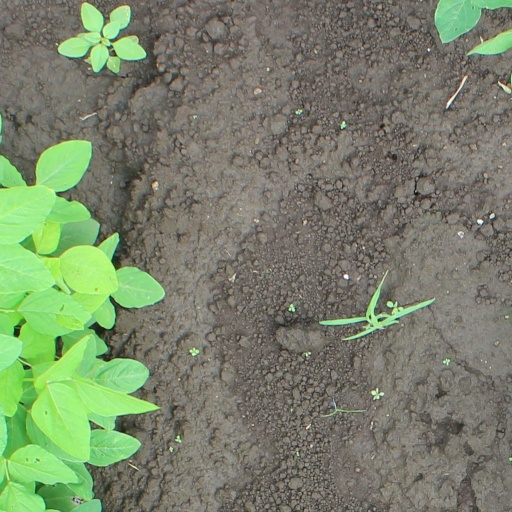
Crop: soybean